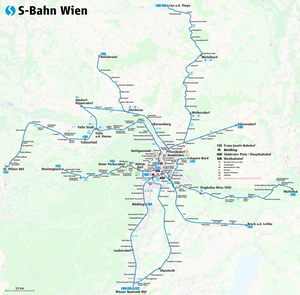
Plan du RER de Vienne
La S-Bahn de Vienne est un réseau express régional desservant la ville de Vienne en Autriche. Il est exploité par la compagnie des chemins de fer fédéraux autrichiens.